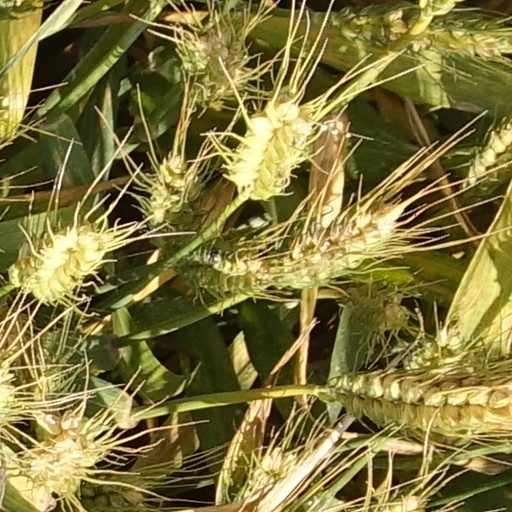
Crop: wheat